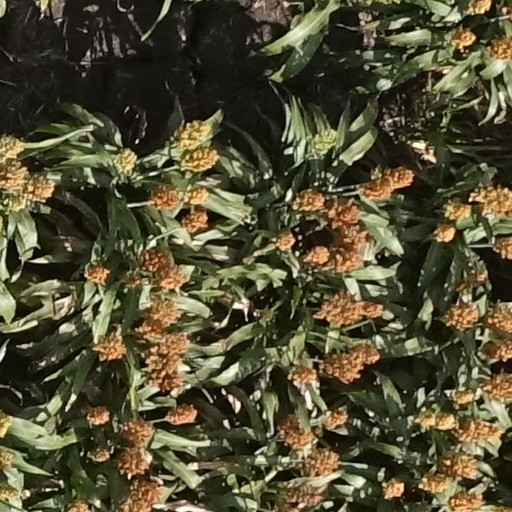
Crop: sorghum